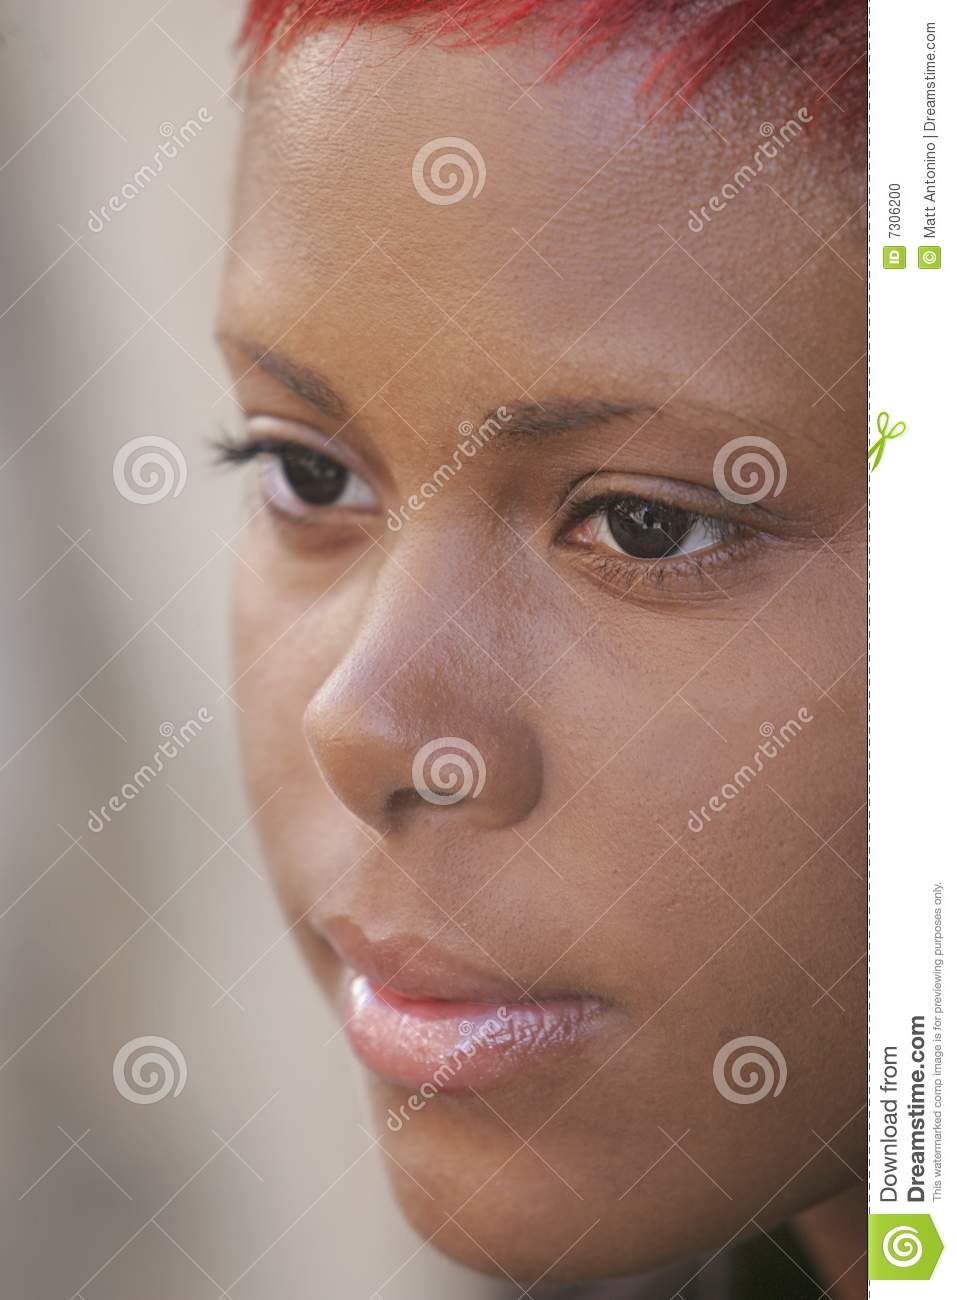
Gender: women